Haplogroup L1

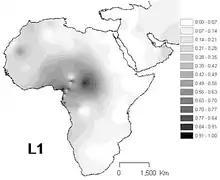
Projected spatial distribution of haplogroup L1 in Africa.

Haplogroup L1 is a human mitochondrial DNA (mtDNA) haplogroup. It is most common in Central Africa and West Africa.